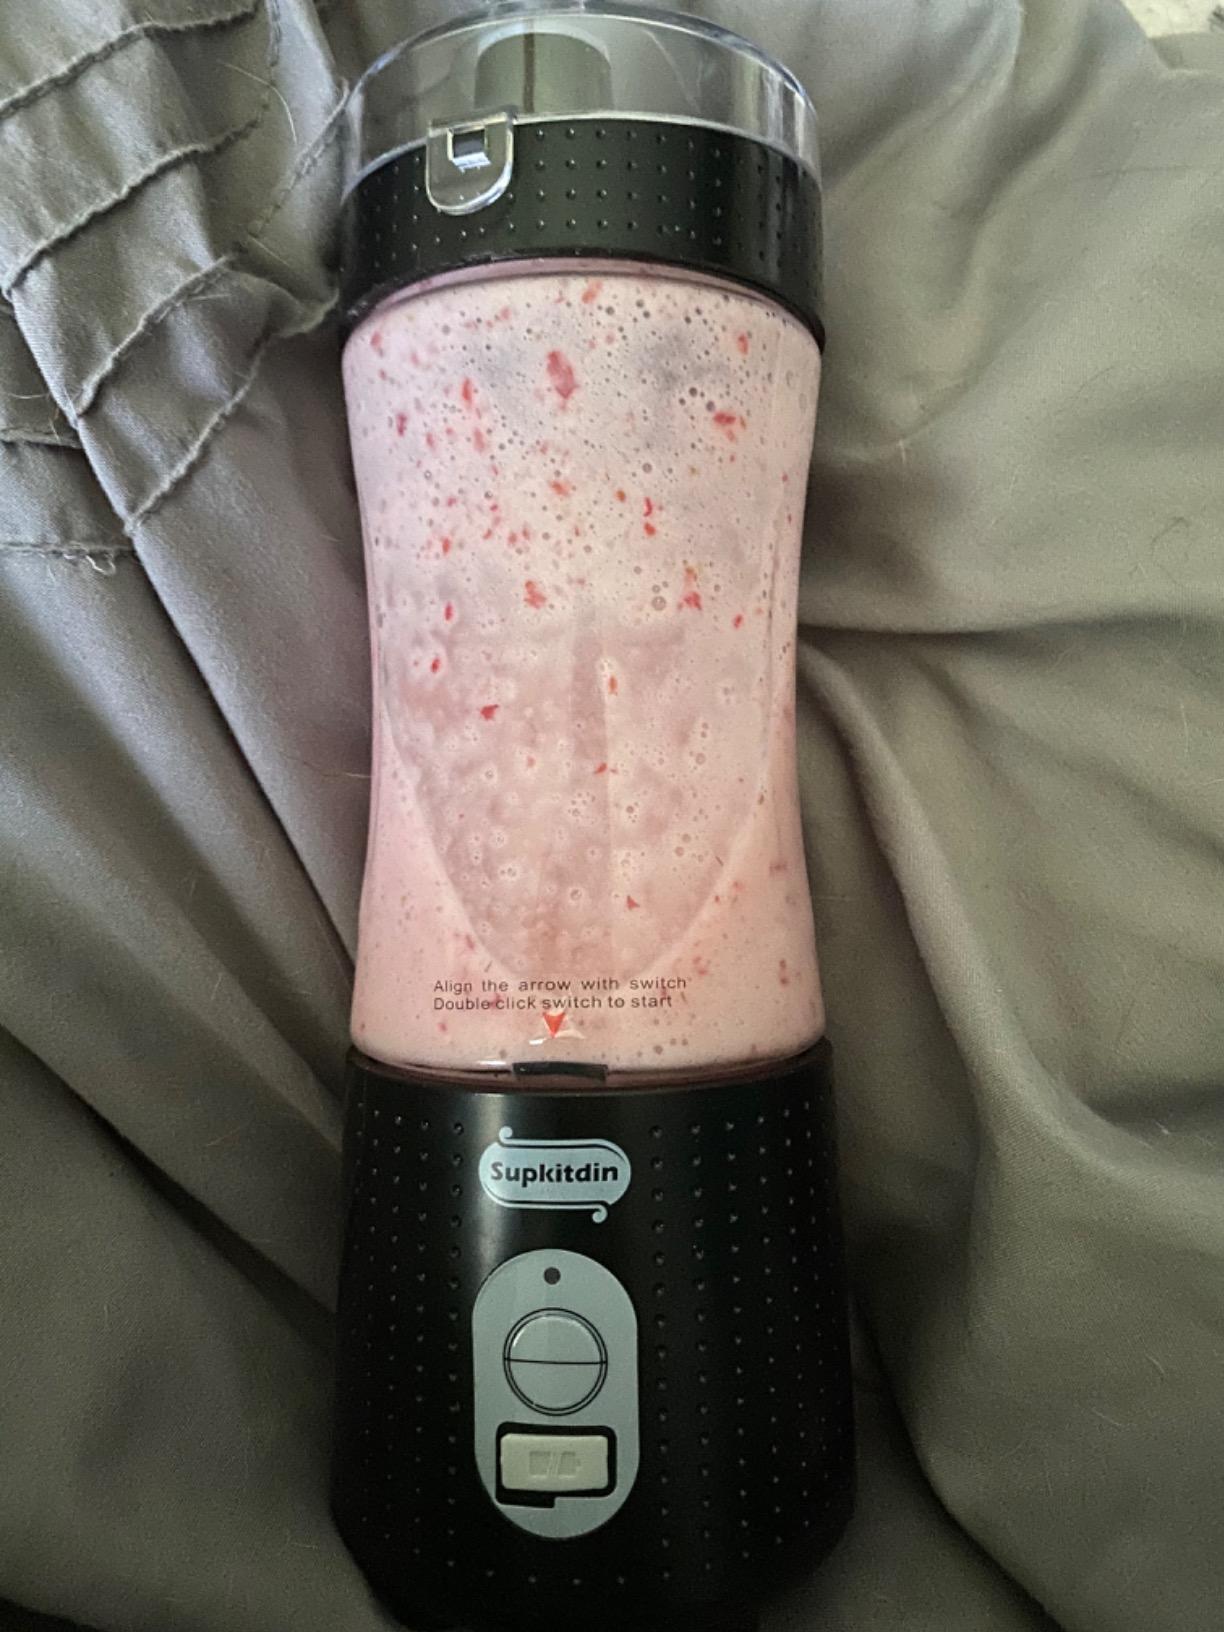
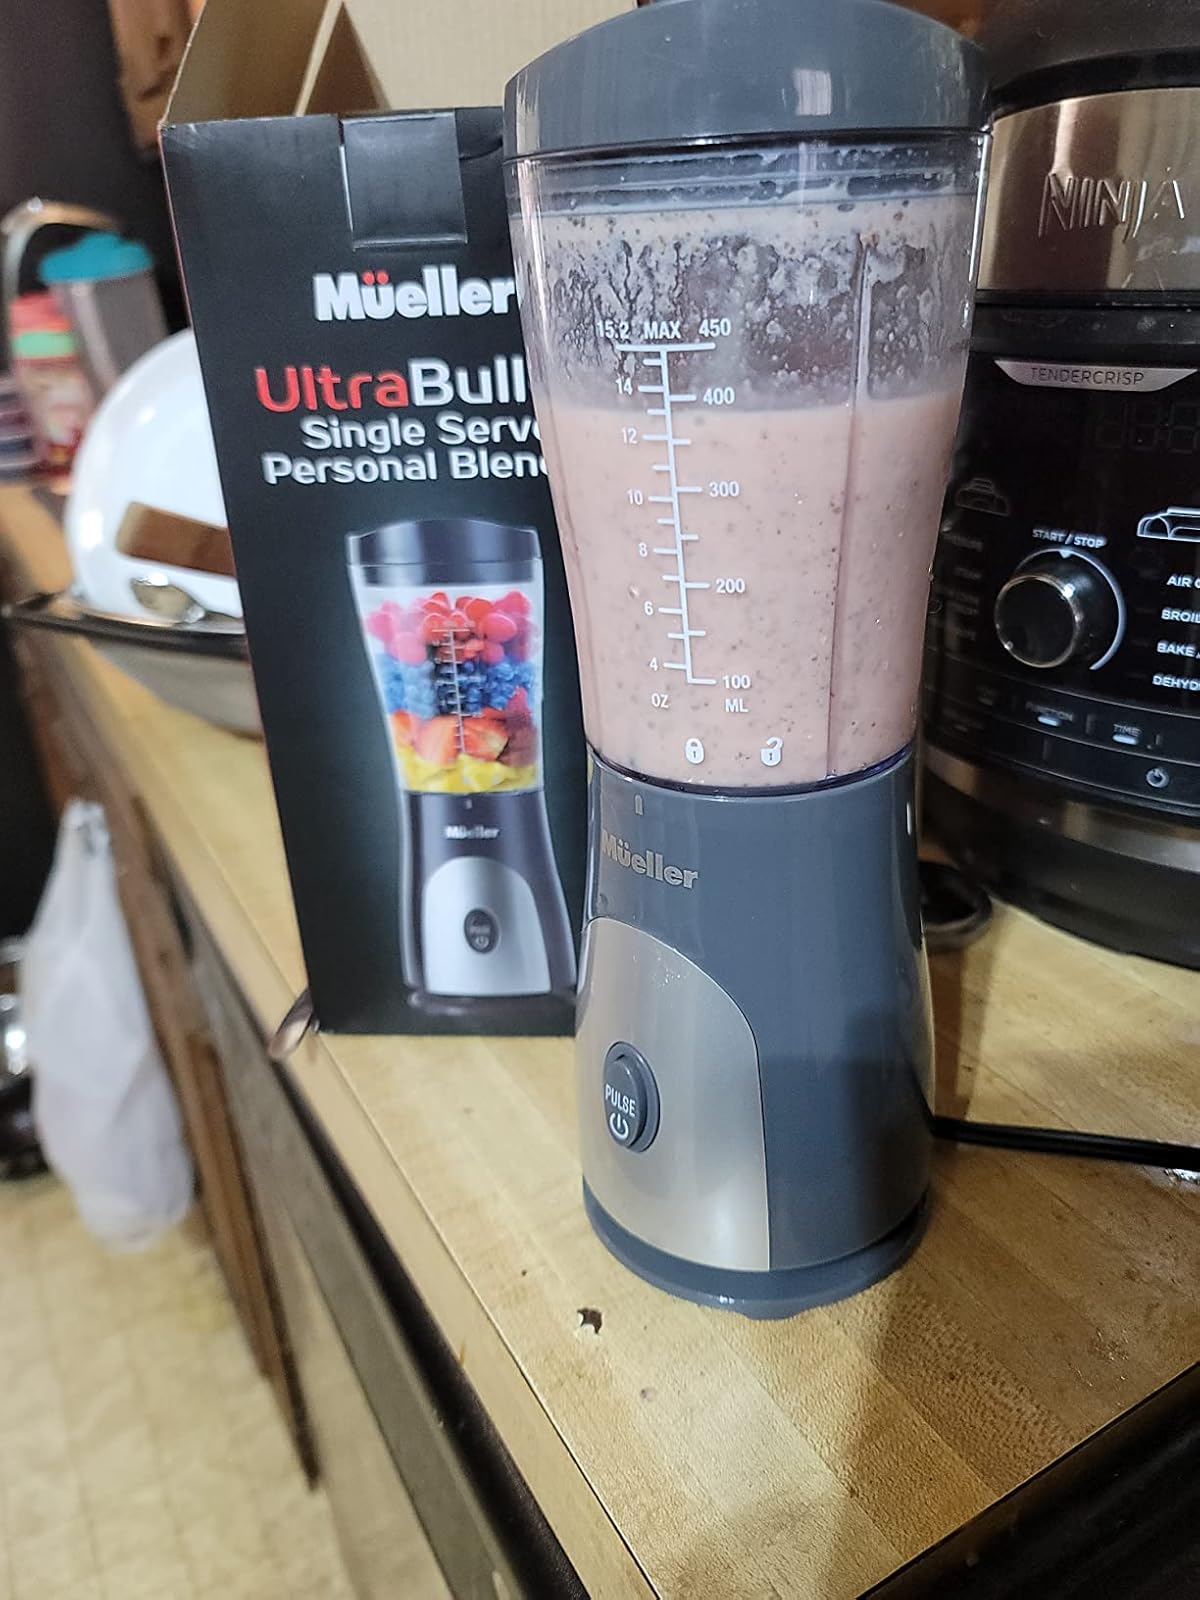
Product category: items_blender
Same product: no